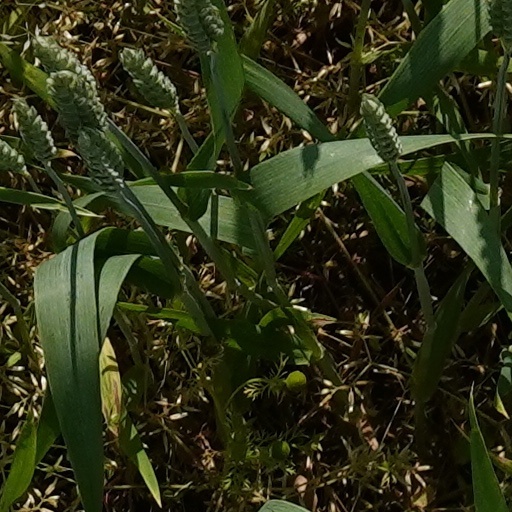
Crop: wheat